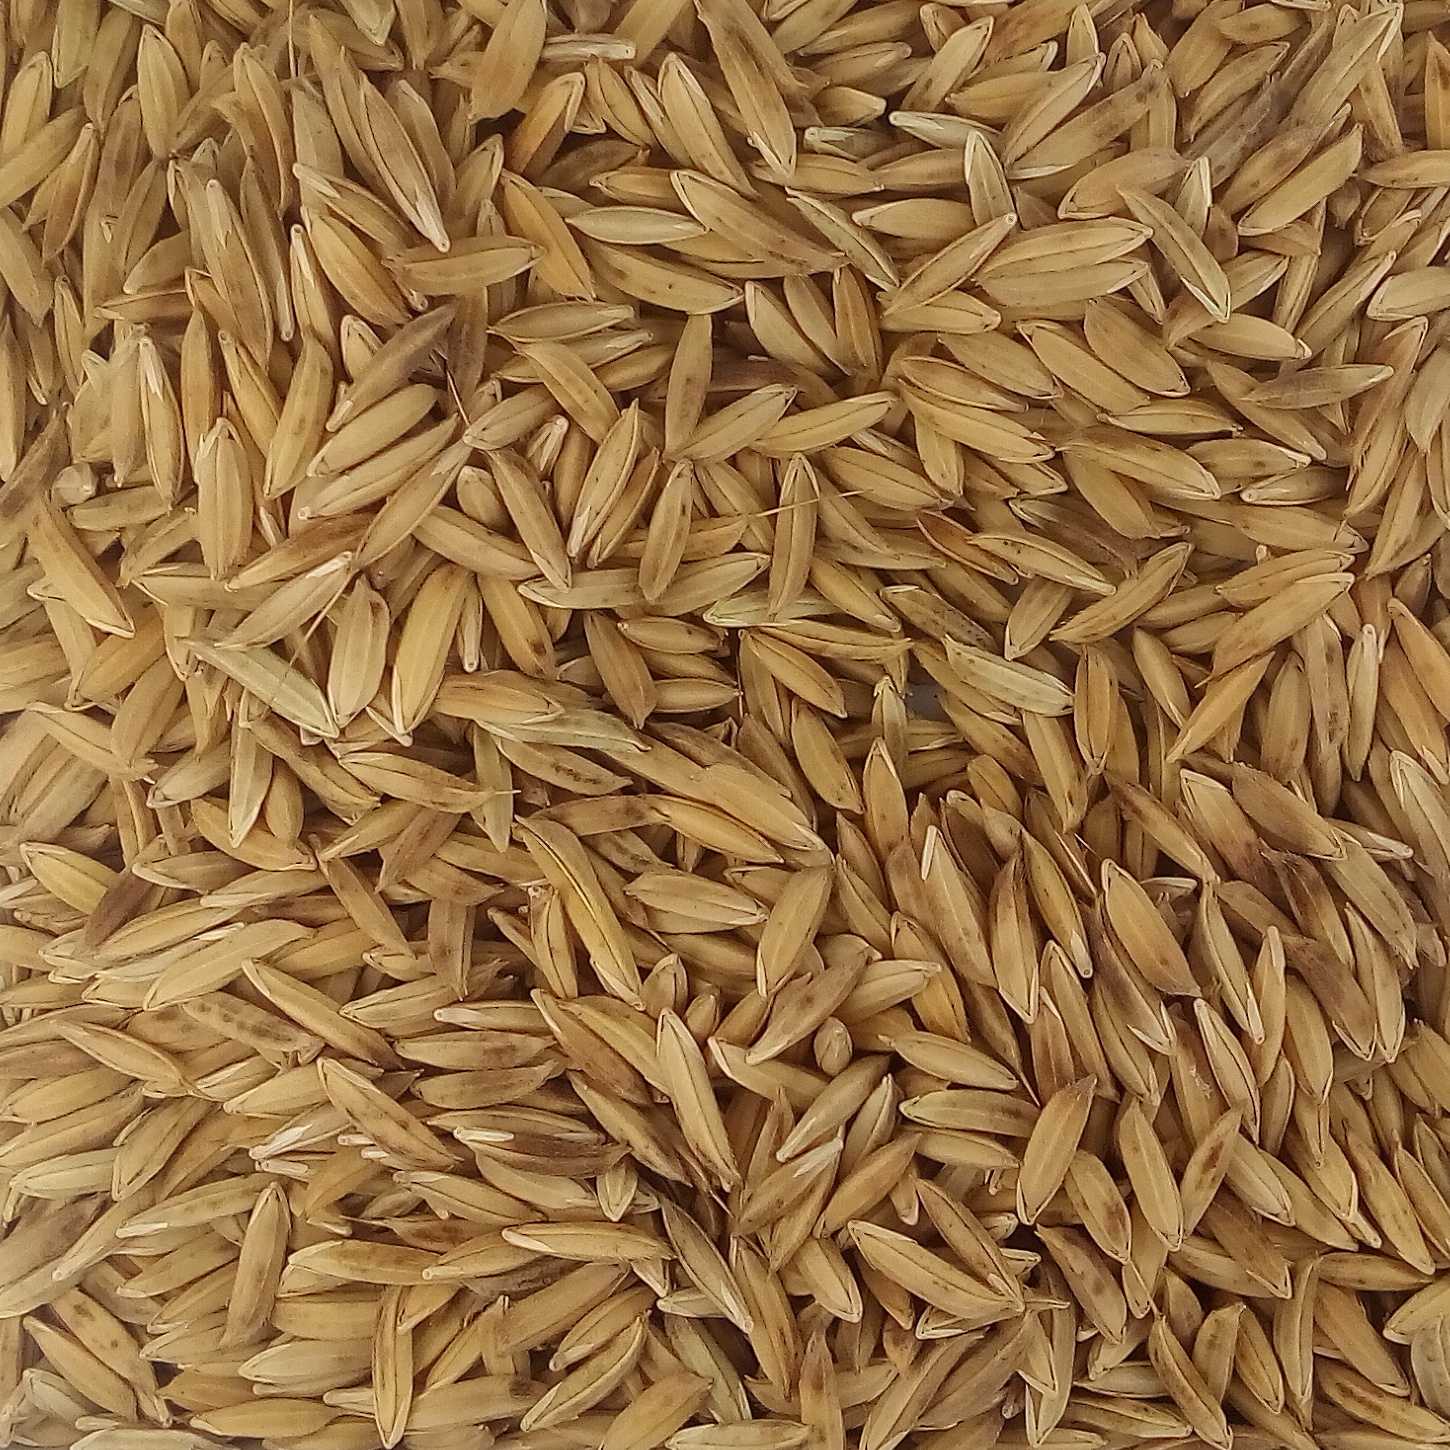
Rice seed variety: BAS_370